Answer in natural language. Considering the relative positions, where is CoffeeMachine with respect to Doorway? Choose between the following options: right or left
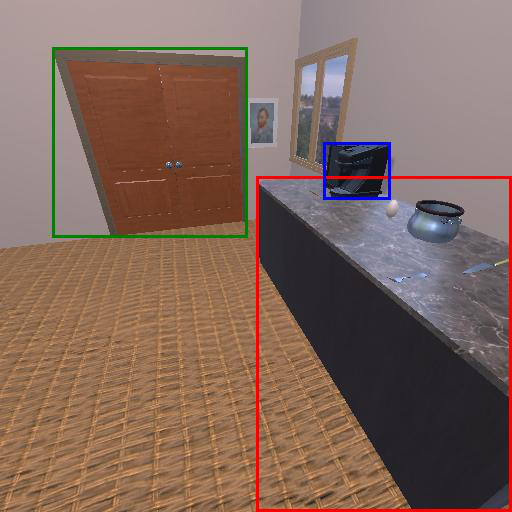
<answer>right</answer>